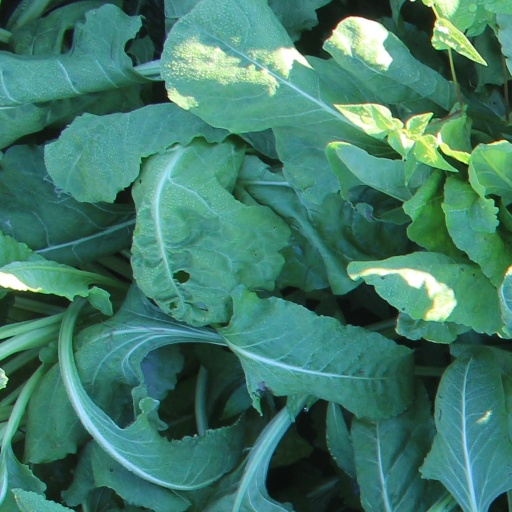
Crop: sugar beet